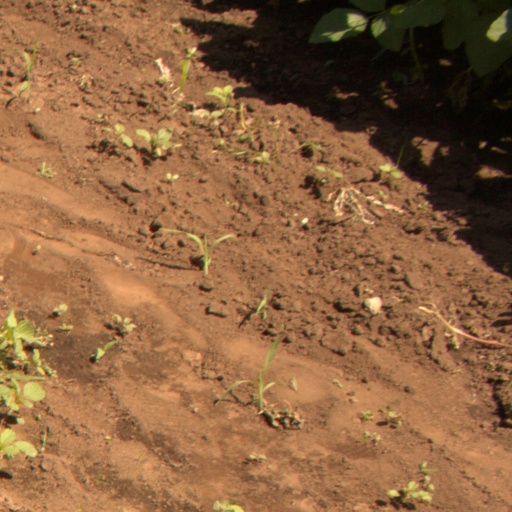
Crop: soybean